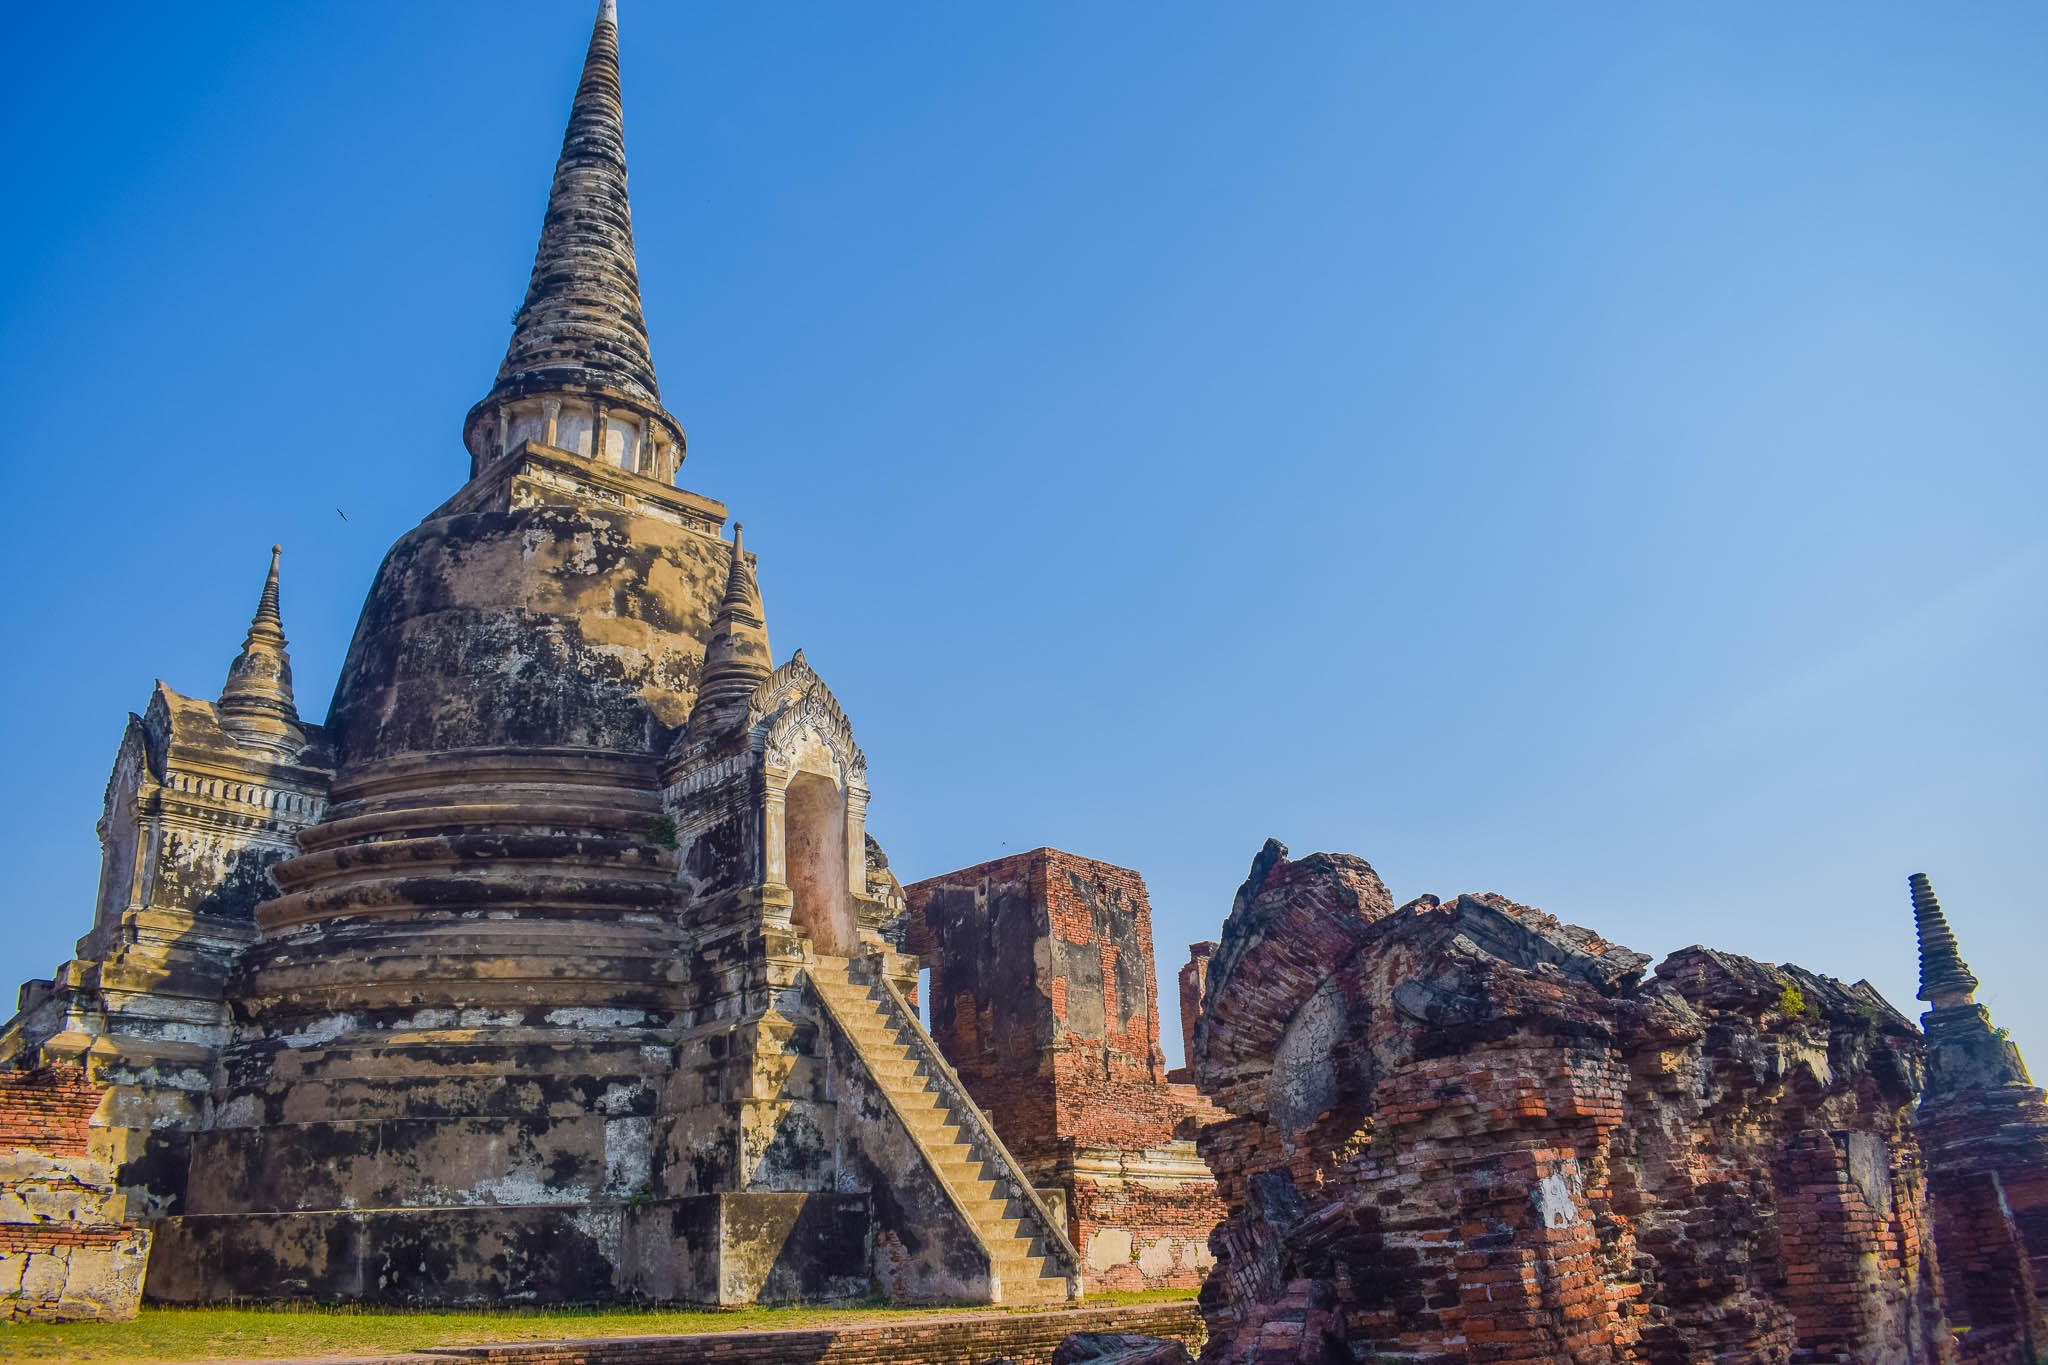
building, tower, landmark, tourism, old city, place of worship, temple, spire, monastery, wat, ayutthaya, tours, unesco world heritage site, hindu temple, historic site, ancient history, ayutthaya historical park, ancient siam